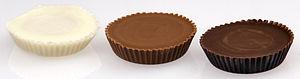
Reese's Peanut Butter Cups est une marque commerciale identifiant une confiserie fabriquée depuis 1928 par l'entreprise d'industrie agroalimentaire nord-américaine The Hershey Company. Ces confiseries sont à base de beurre de cacahuète légèrement salé et de texture granuleuse recouvert de chocolat au lait ou de chocolat blanc. Depuis 2017, cette marque est importée en France et commercialisée dans certains magasins de la grande distribution.